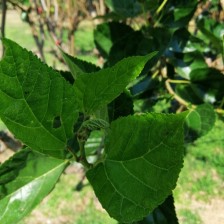
Variety: BlackOodTurkey